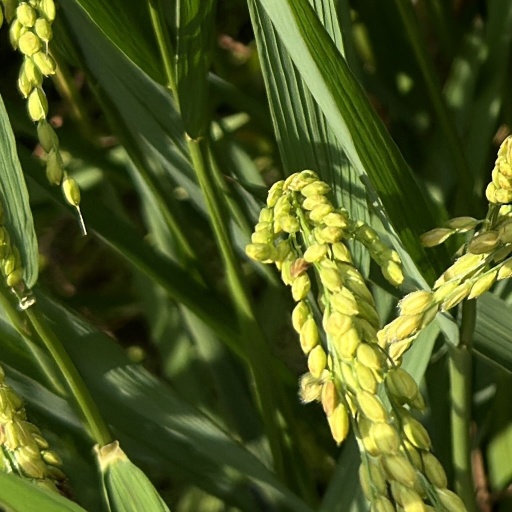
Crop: rice